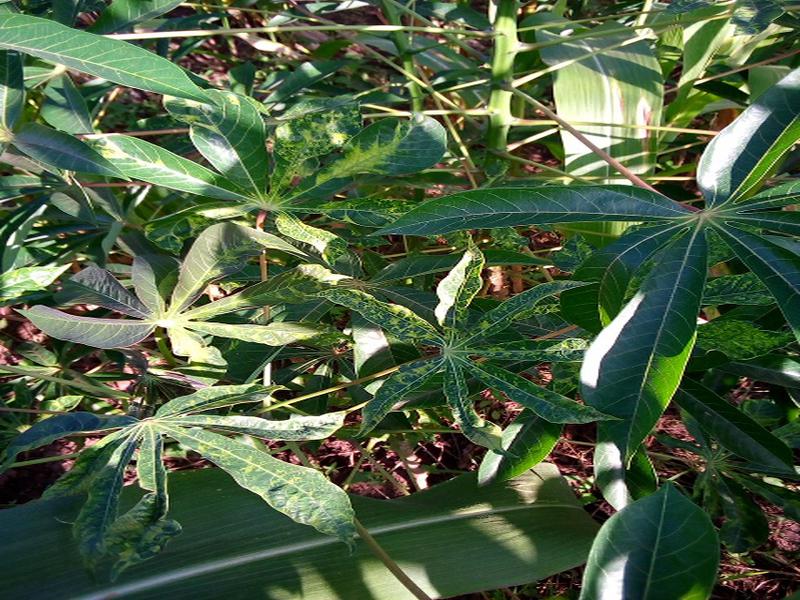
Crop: cassava
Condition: mosaic_disease